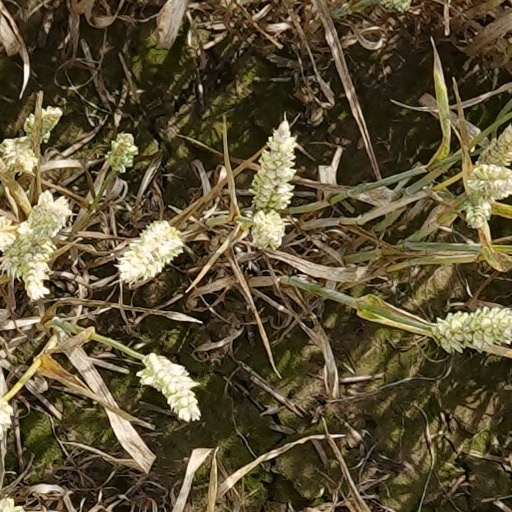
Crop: wheat